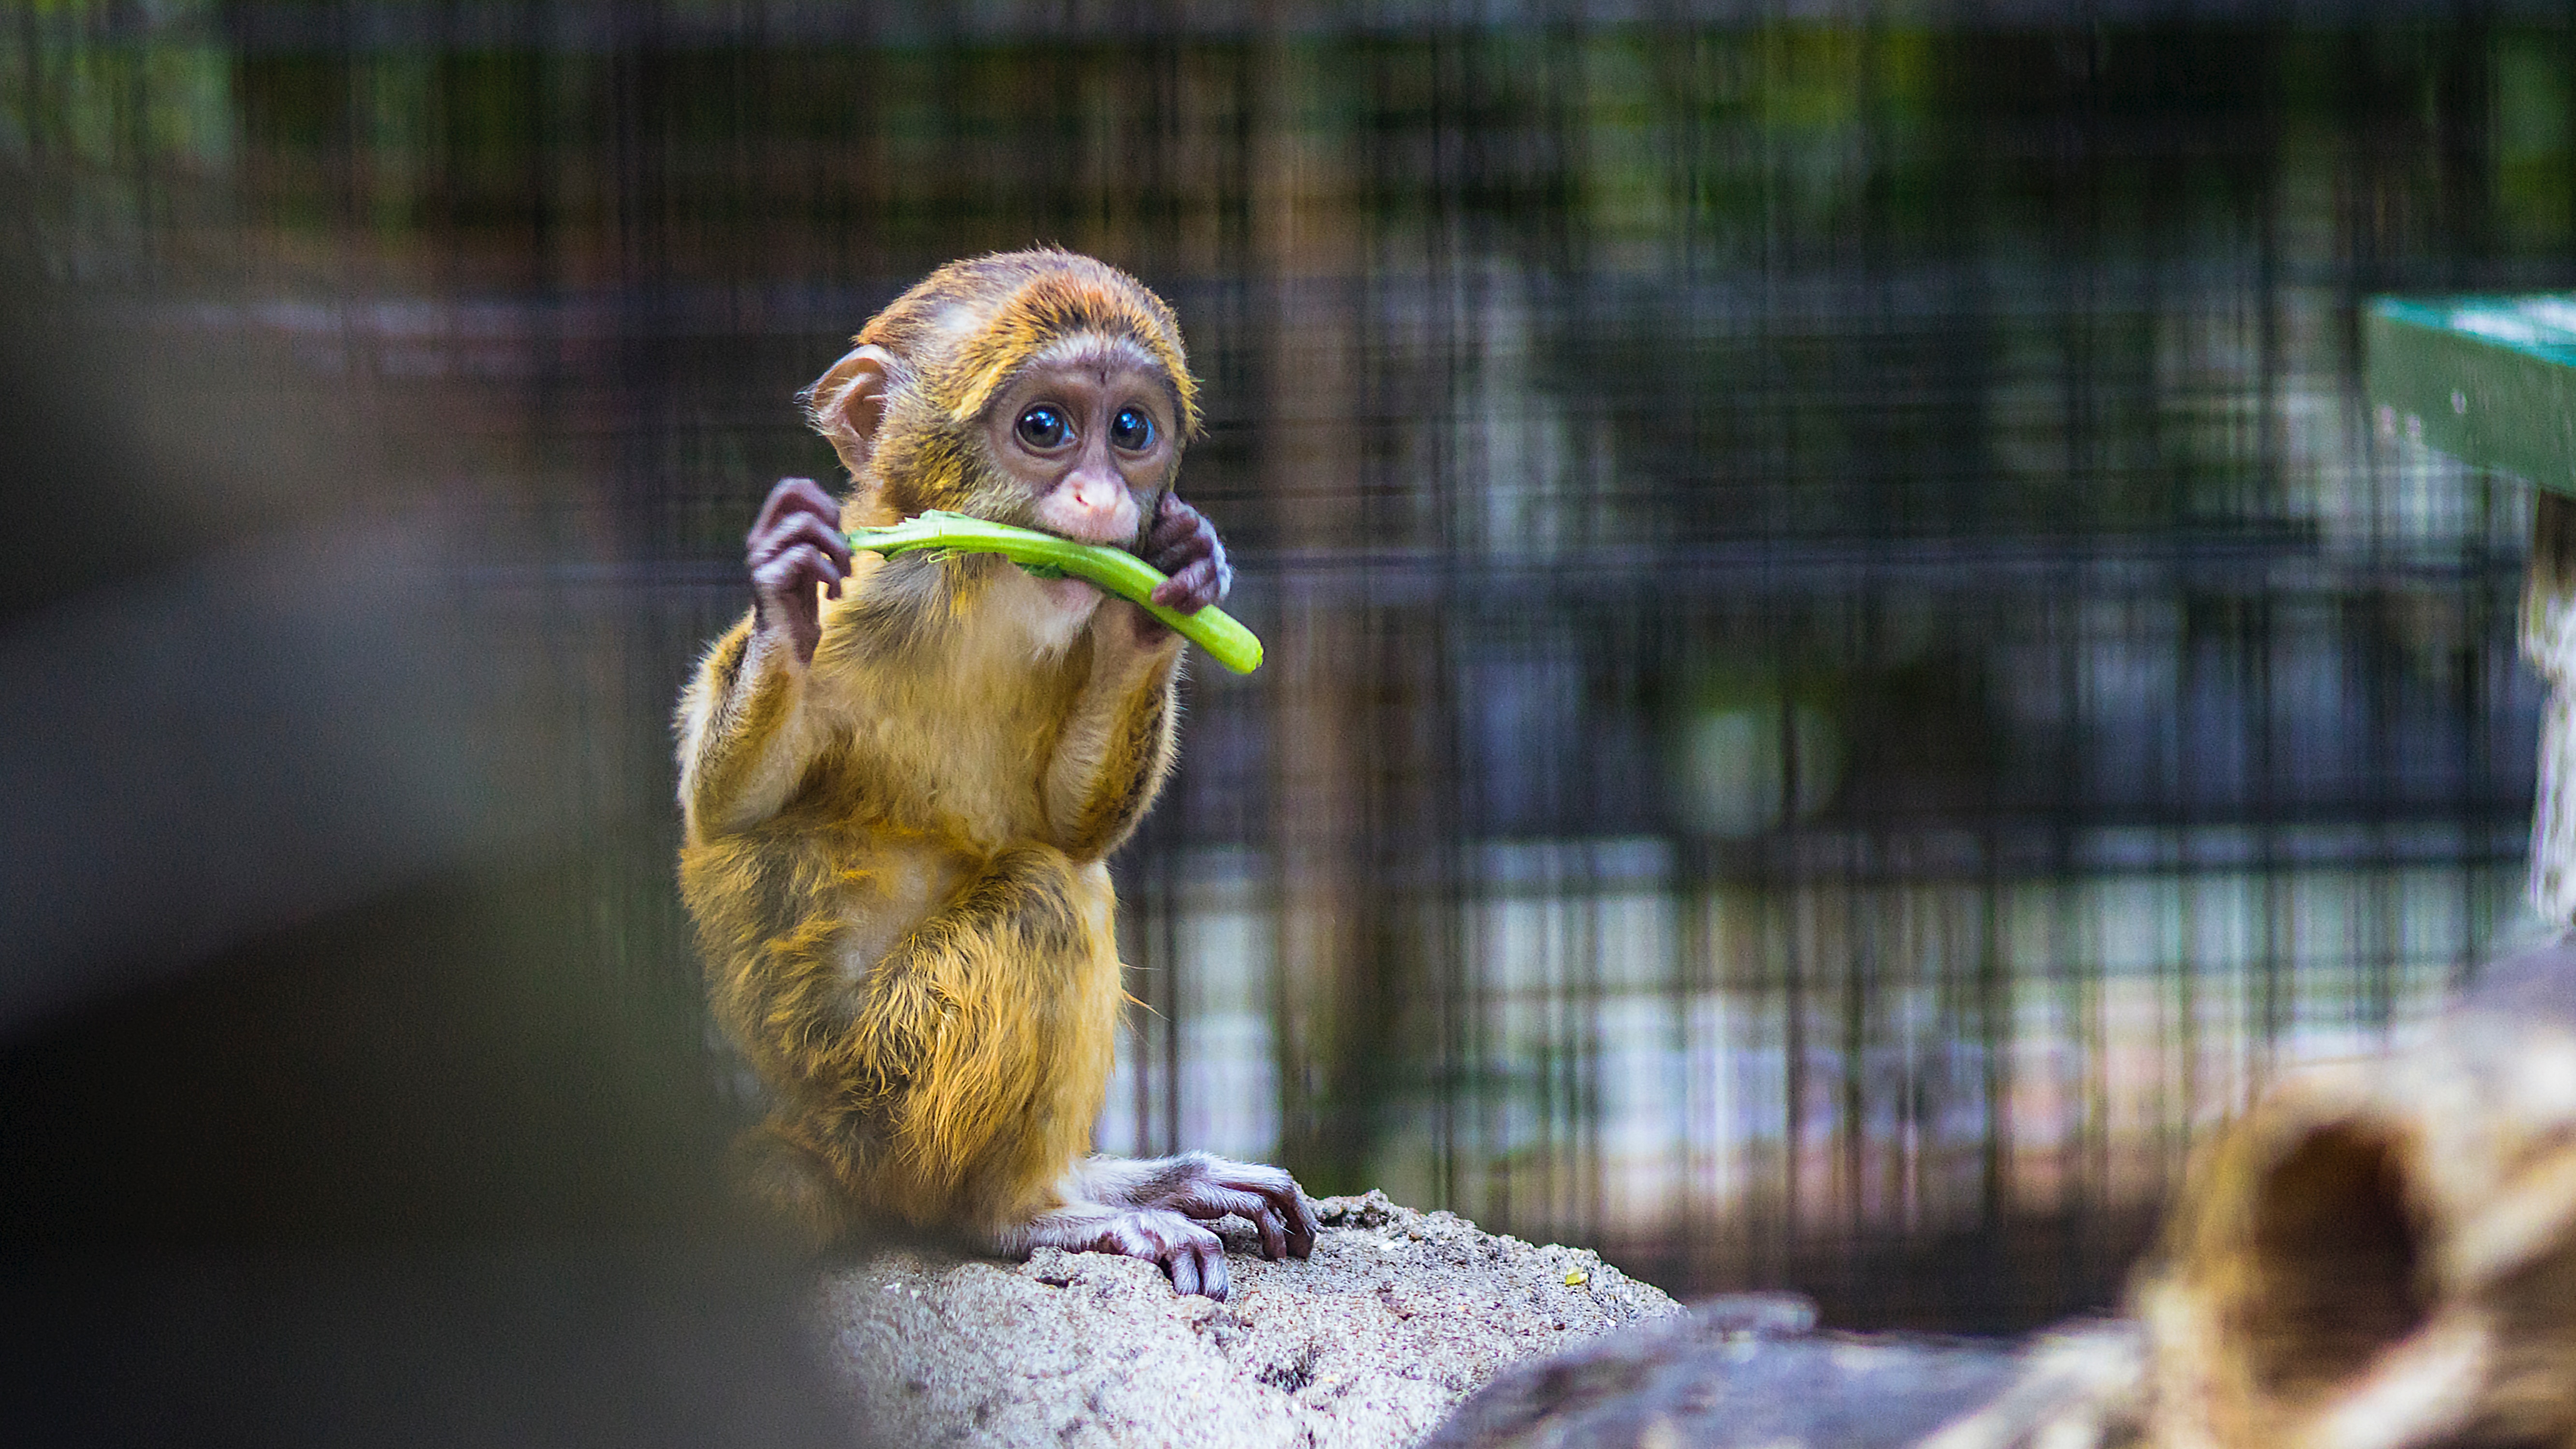
mammal, fauna, wildlife, temple, old world monkey, snout, primate